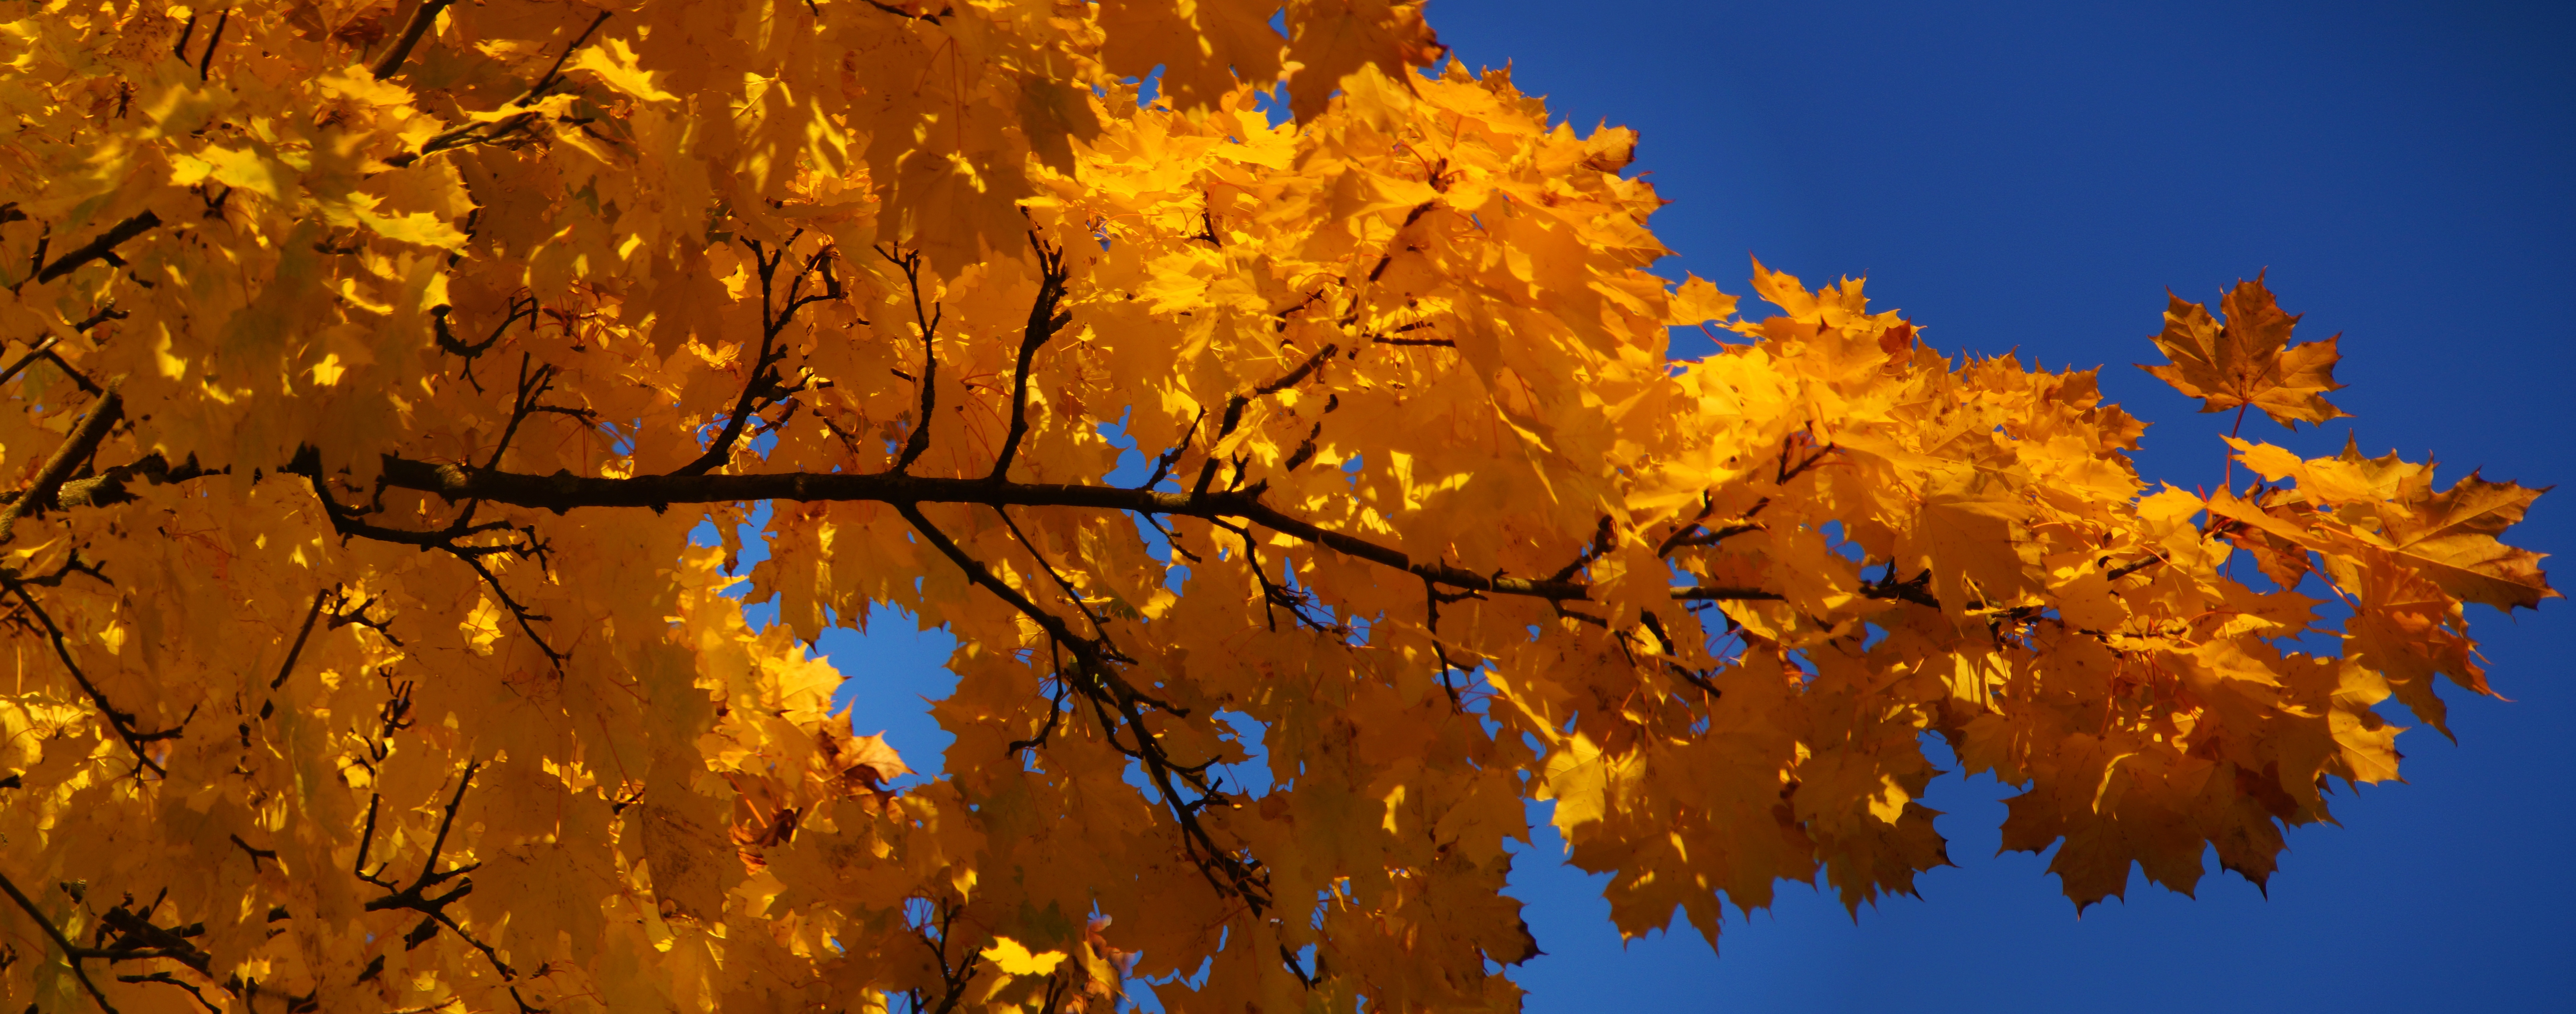
tree, forest, branch, light, plant, sky, sun, sunlight, leaf, flower, reflection, color, autumn, yellow, season, maple, maple leaf, blue sky, leaves, maple leaves, flowering plant, maidenhair tree, bright colours, woody plant, land plant